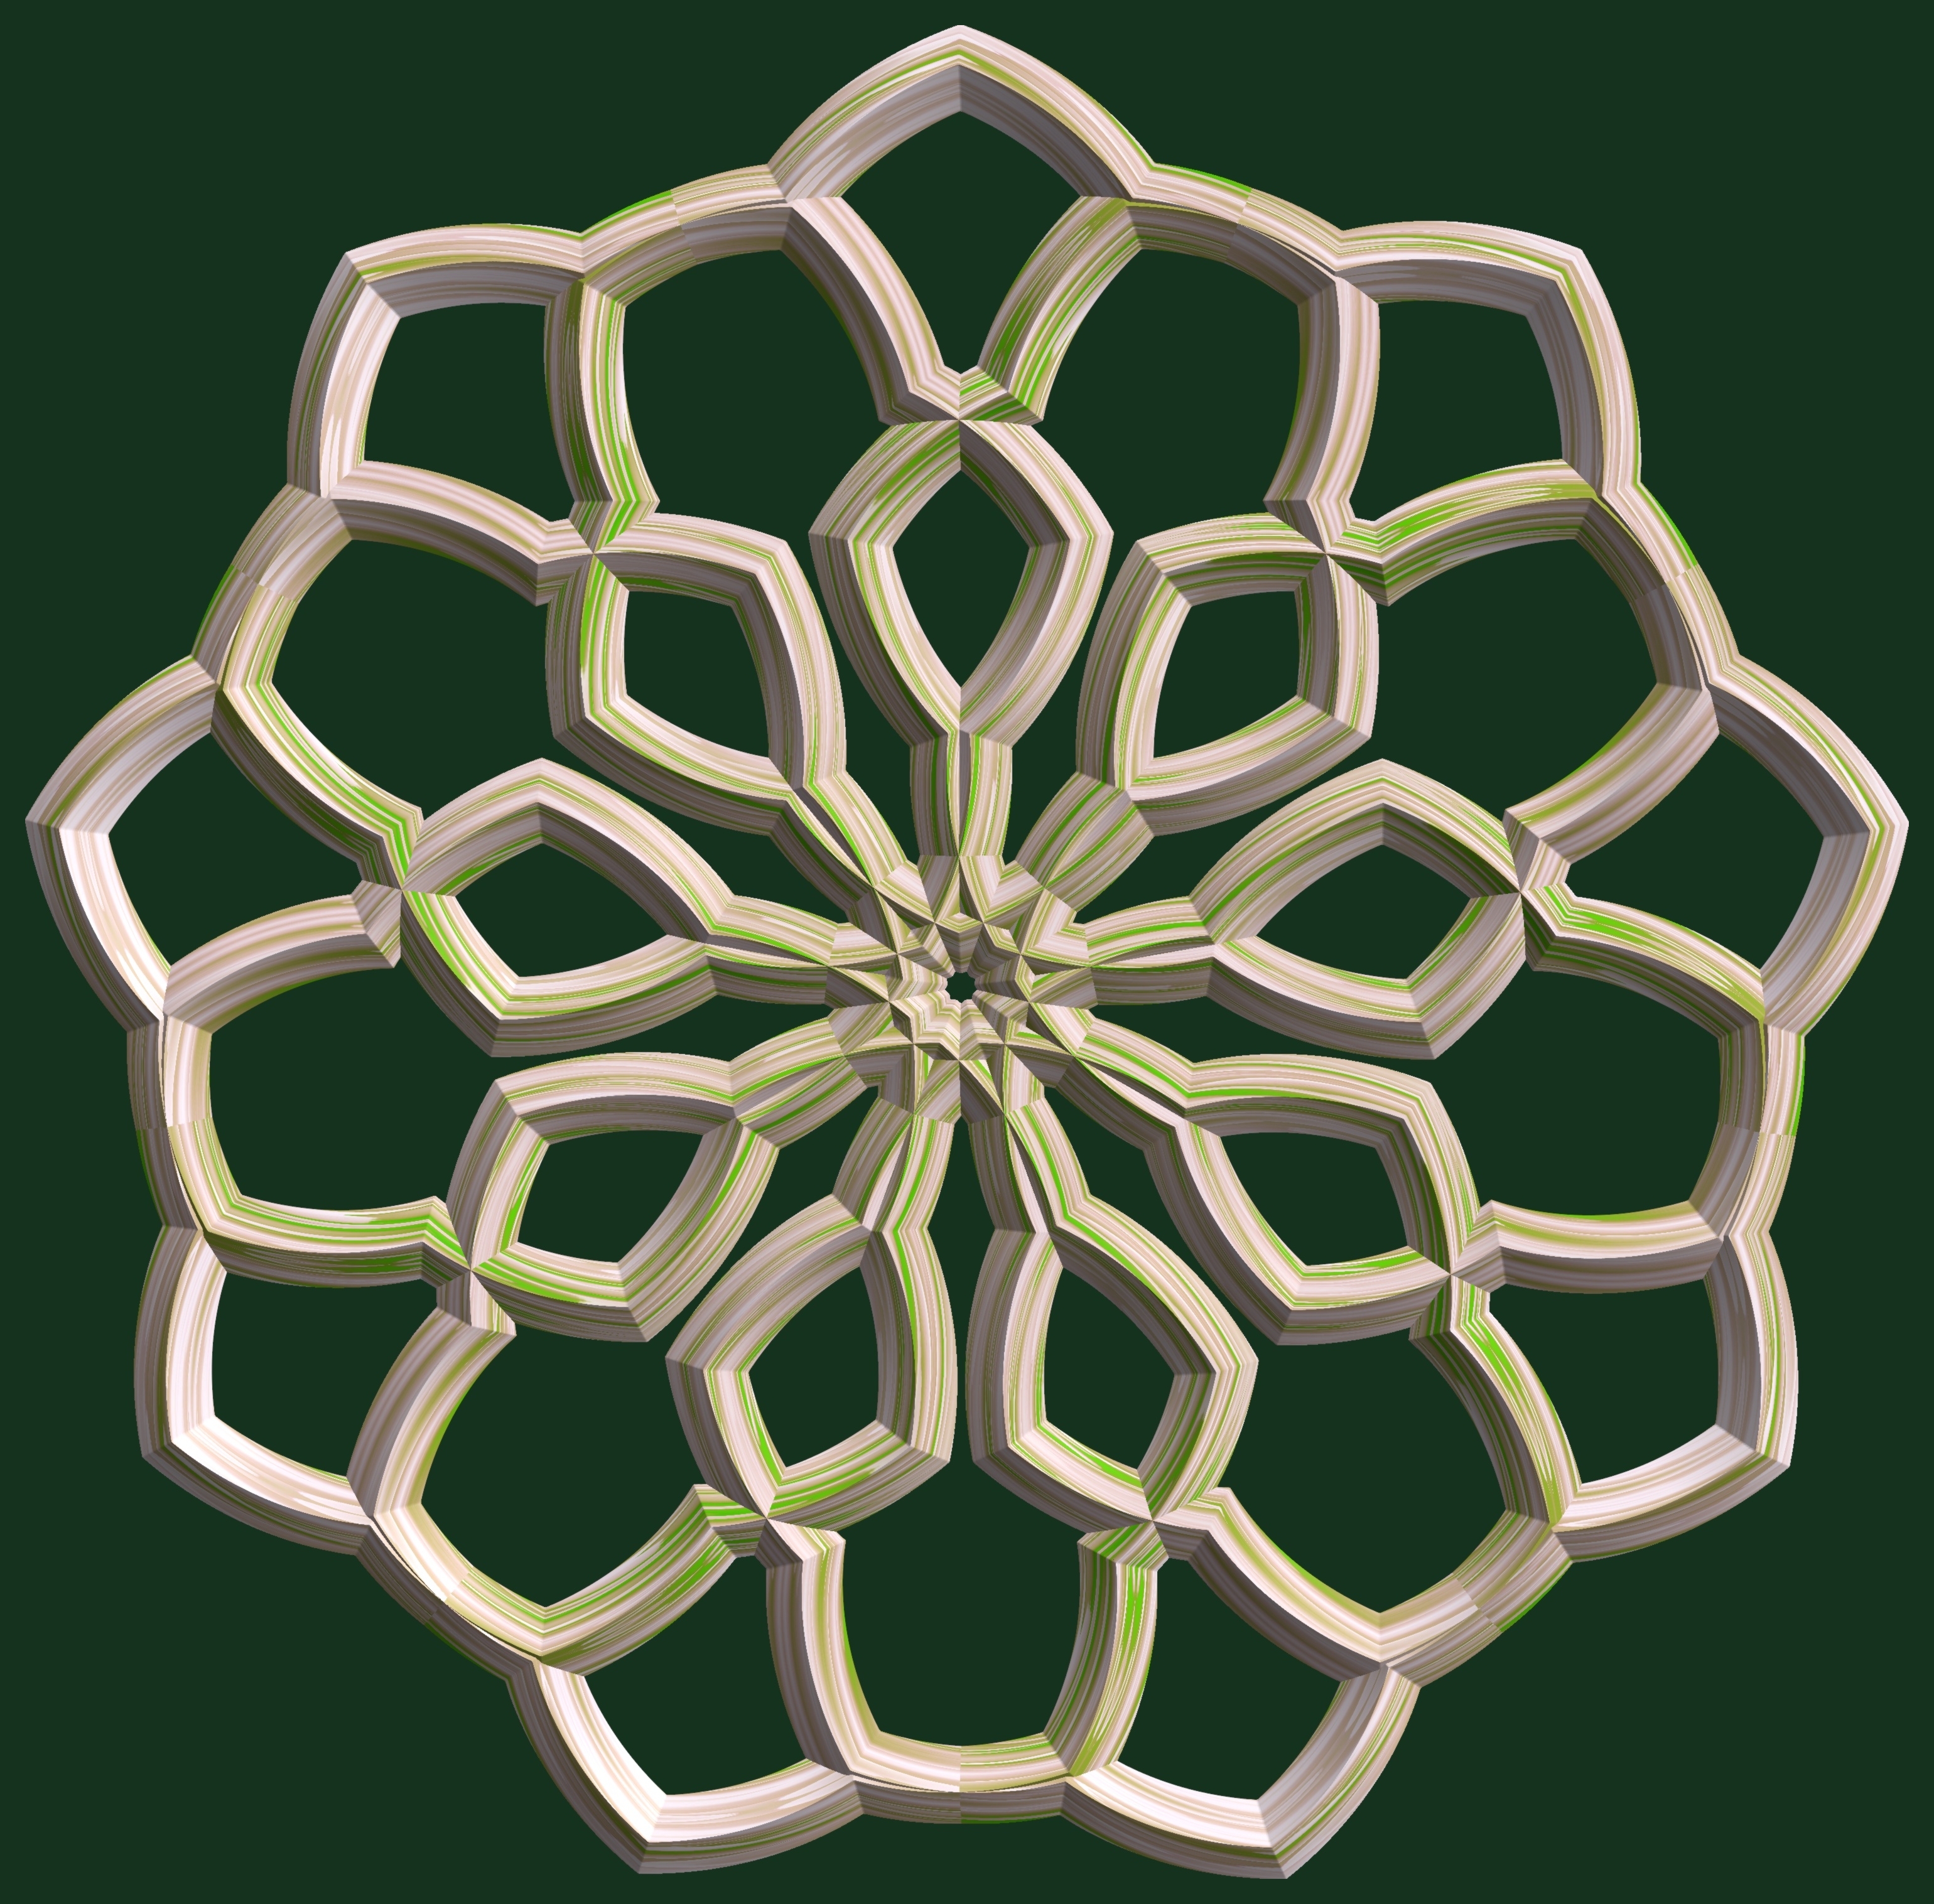
abstract, structure, wheel, texture, pattern, geometry, material, circle, sculpture, design, symmetry, 3d, graphic, shape, torus, mathematica, cg, parametricplot3d, code, program, algorithm, mapping, geometricsculpture